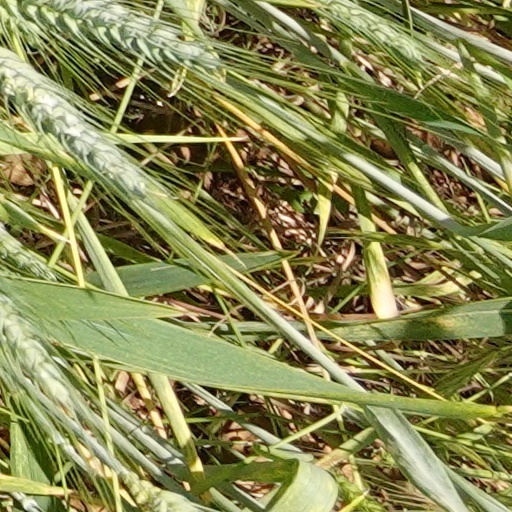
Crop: wheat